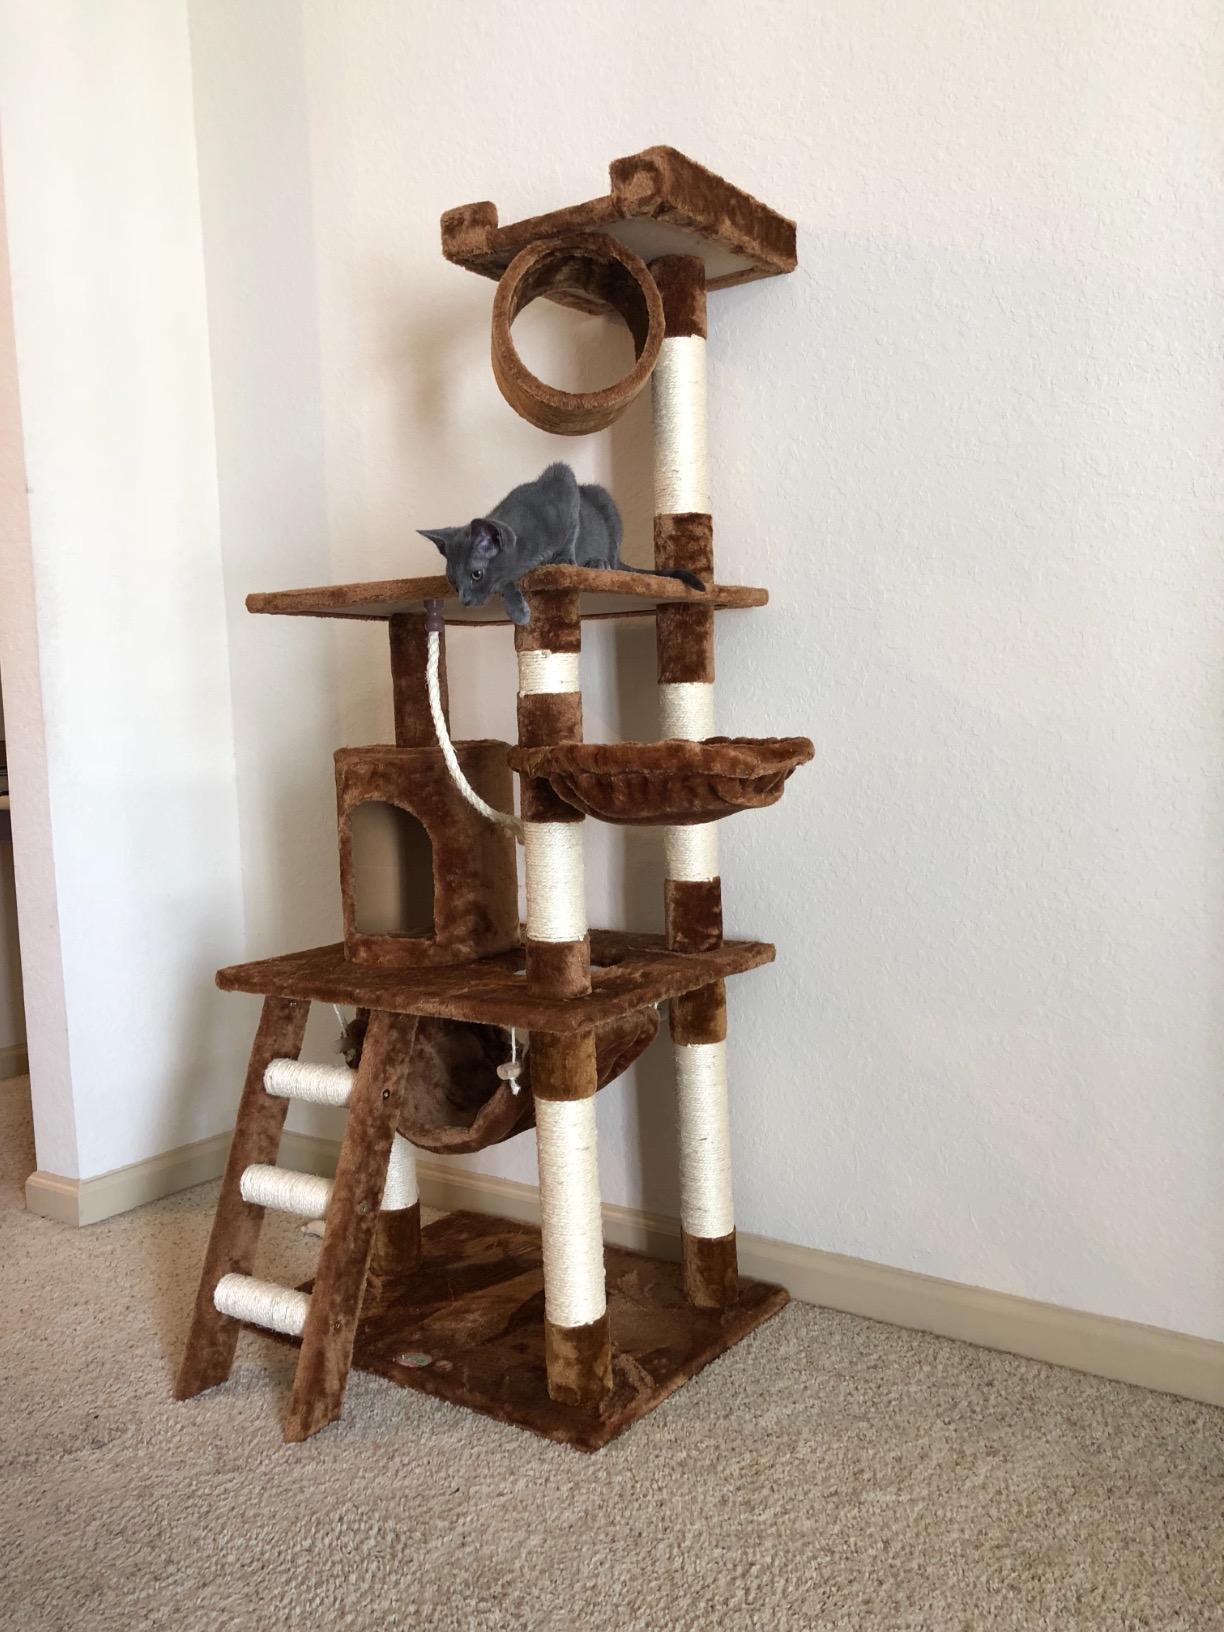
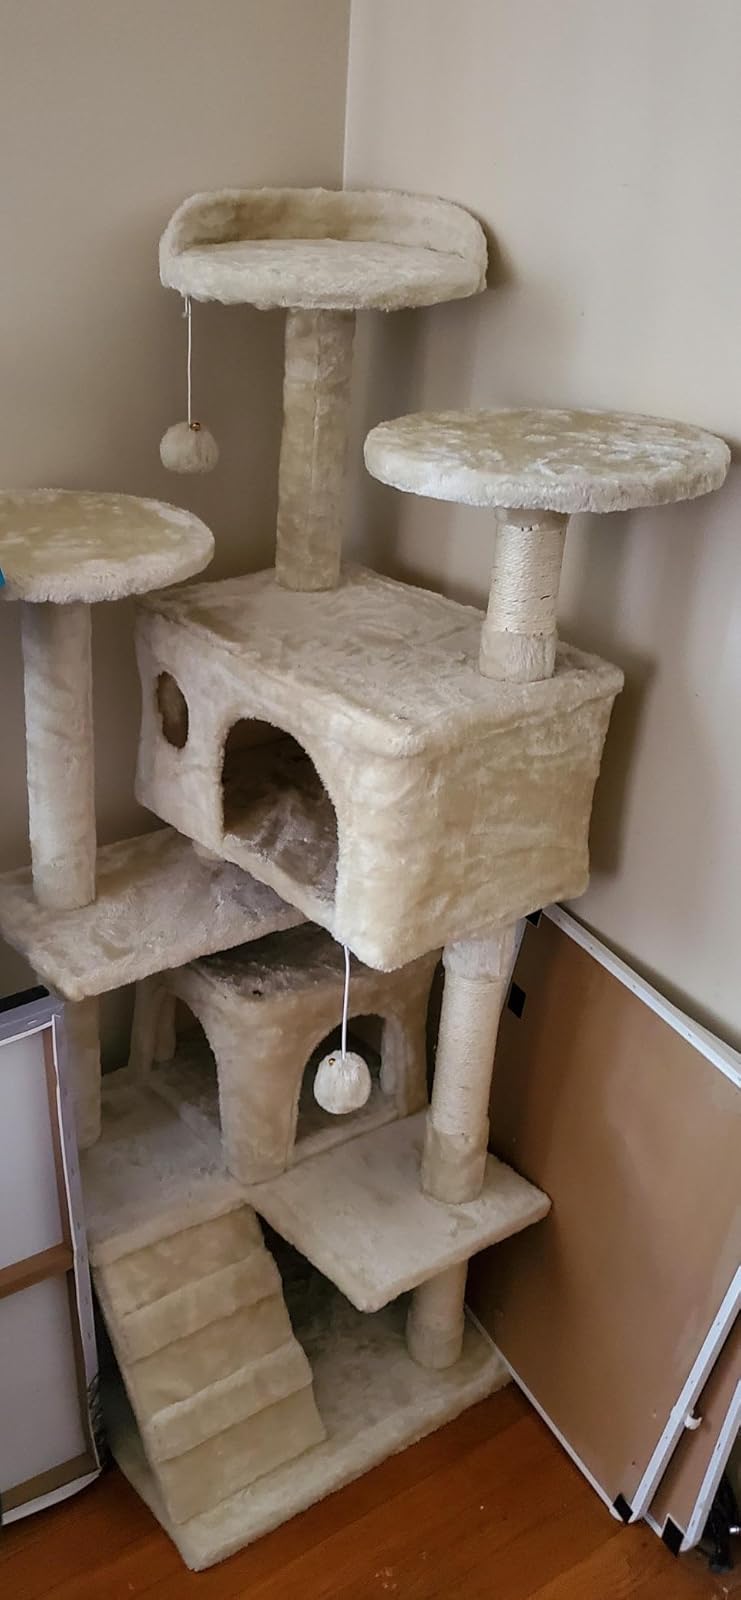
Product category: items_cat tree
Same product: no